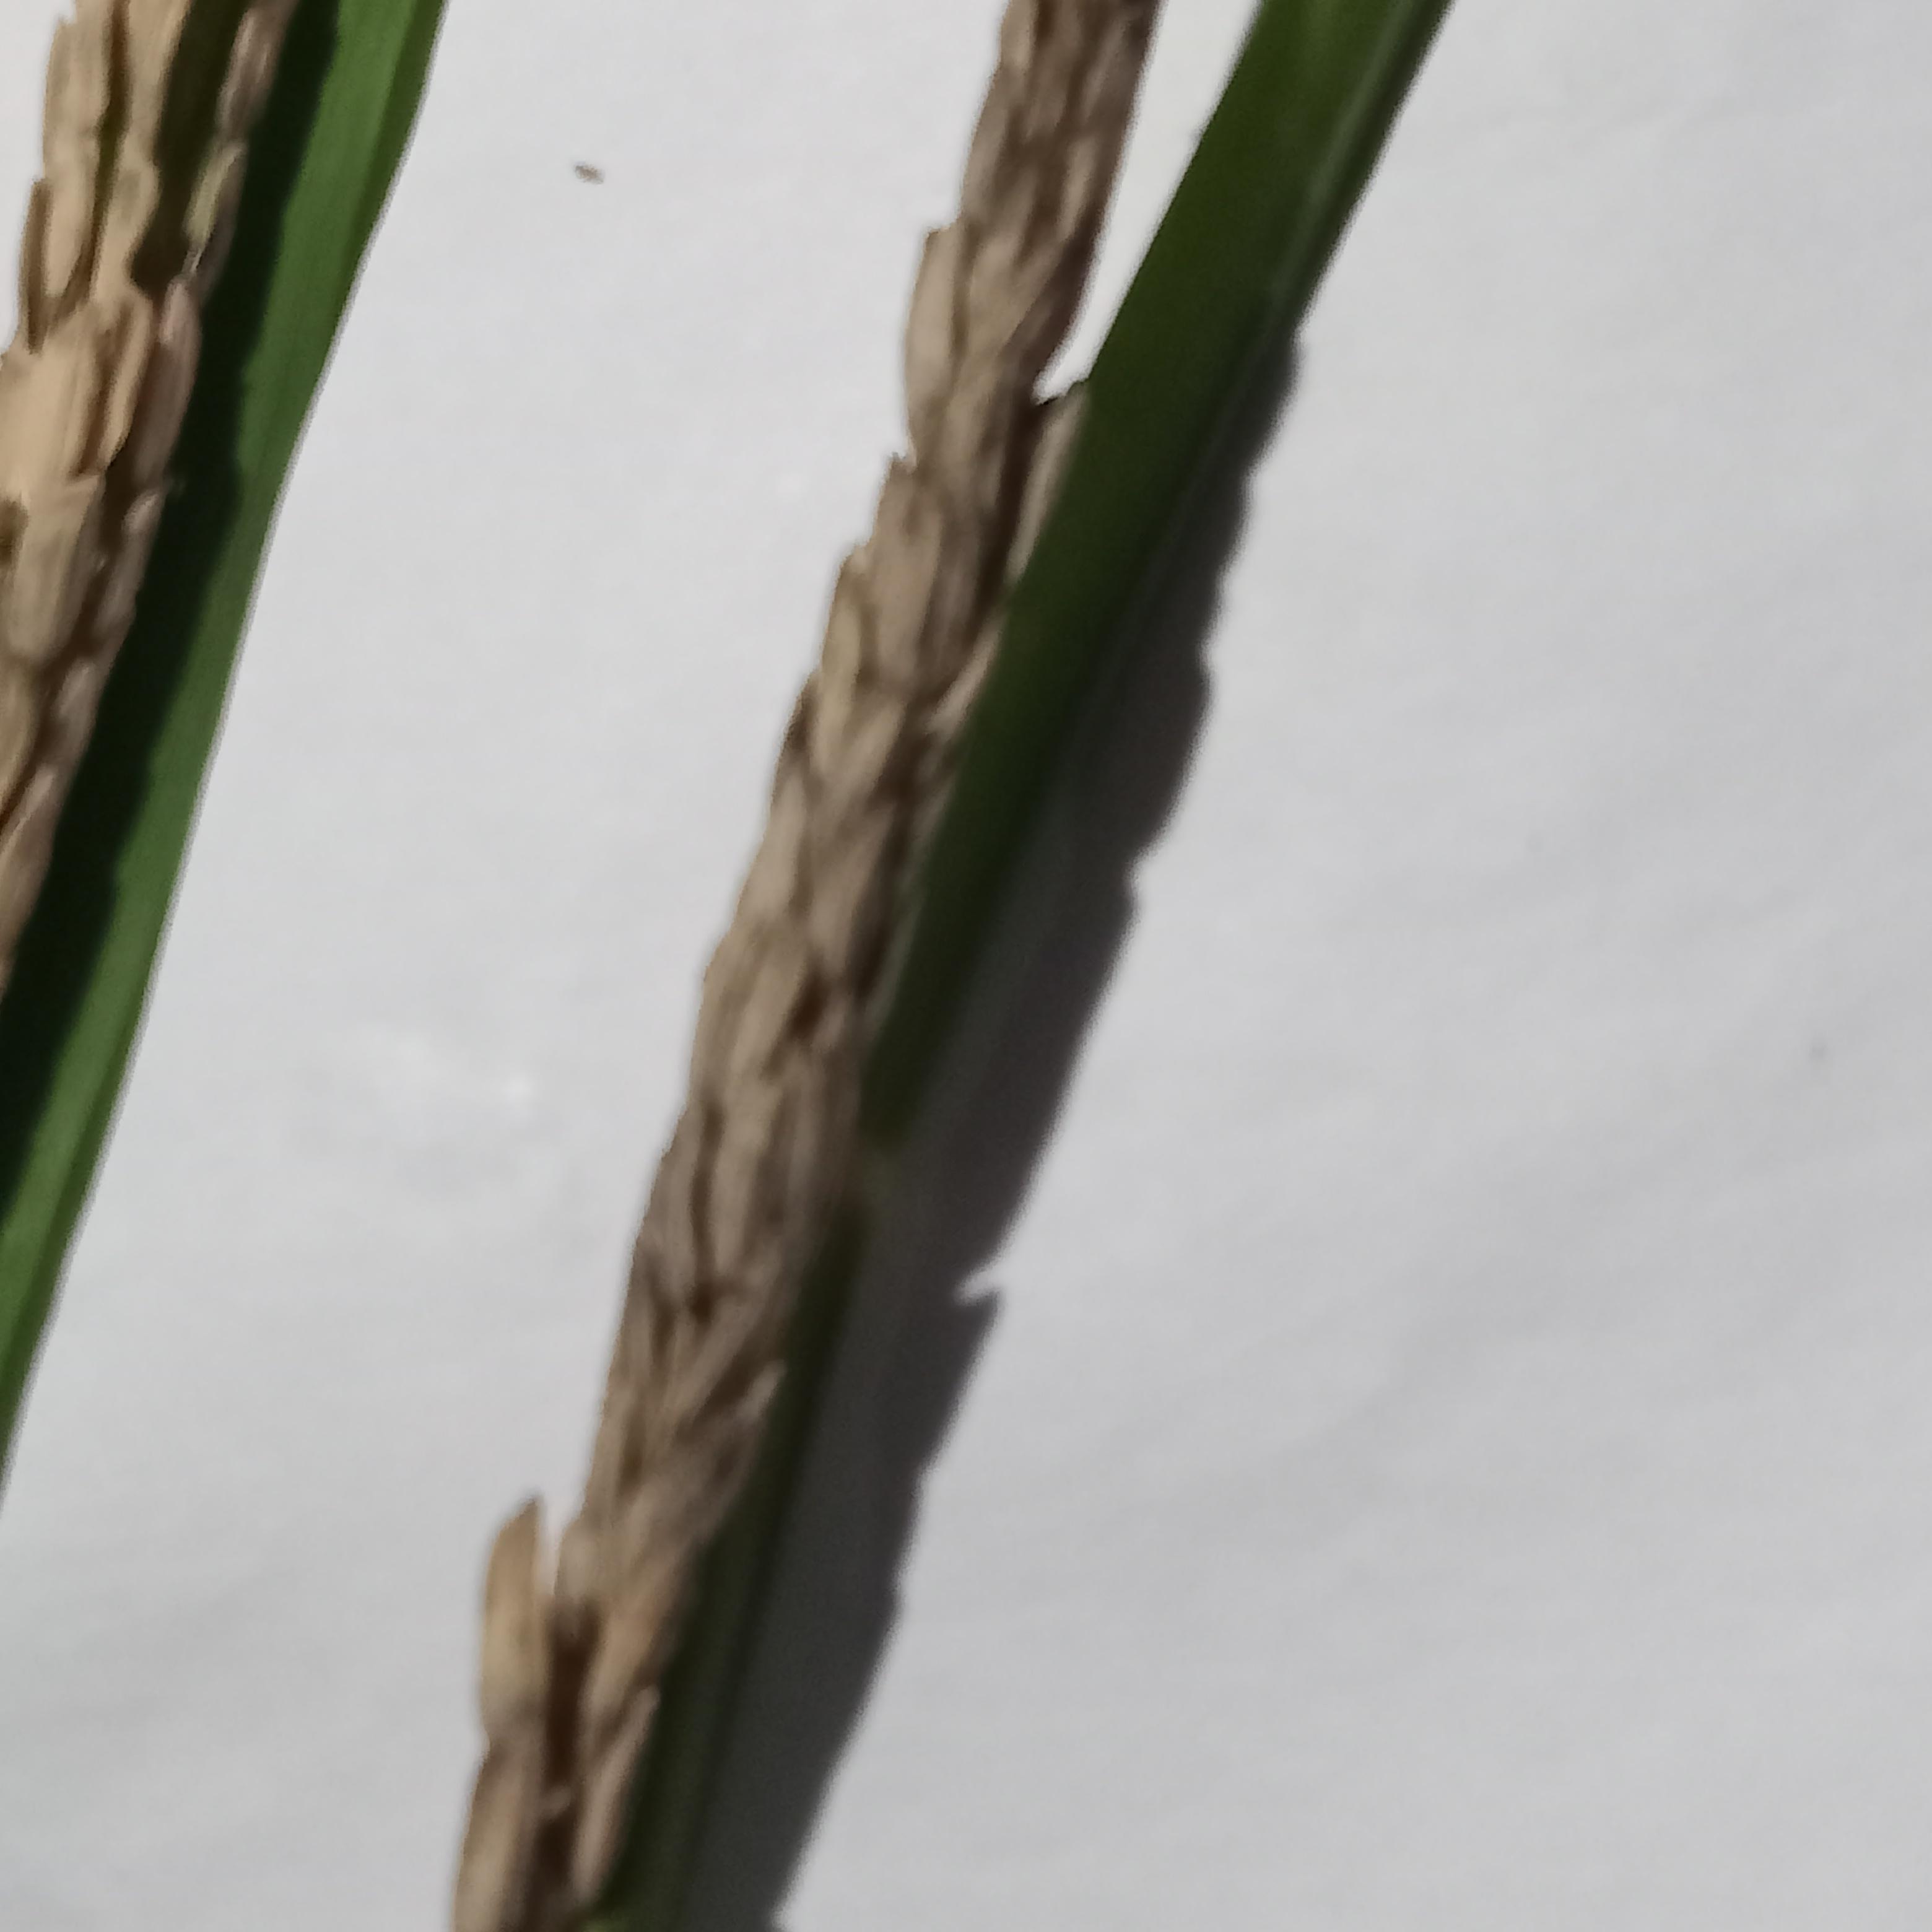
Label: Rice___Neck_Blast